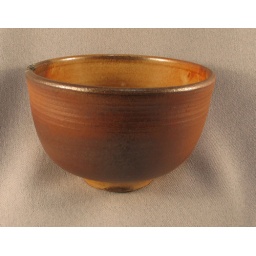
This is a natural ash glazed bowl that was fired in the train kiln. It has that pleasant, toasty surface.